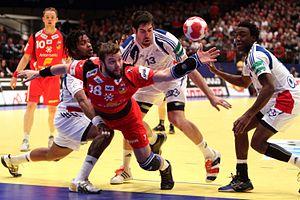
Róbert Gunnarsson, né le 22 mai 1980 à Reykjavik, est un joueur islandais de handball. Il mesure 1,91 m et pèse environ 100 kg. International en équipe d'Islande, il a remporté la médaille d'argent aux Jeux olympiques de 2008 à Pékin et le bronze au Championnat d'Europe 2010 en Autriche avec sa sélection.